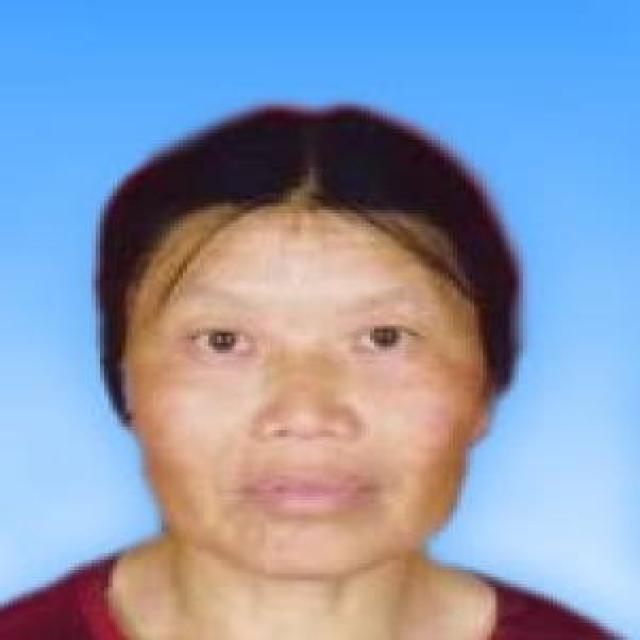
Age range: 45-64